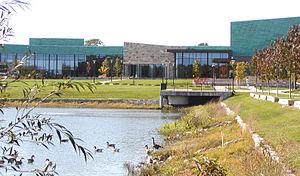
Bloomington est une ville de l'État du Minnesota, aux États-Unis. Sa population s’élevait à 82 893 habitants lors du recensement de 2010, estimée à 85 319 habitants en 2016. Elle fait partie de l'aire urbaine de Minneapolis-Saint Paul.